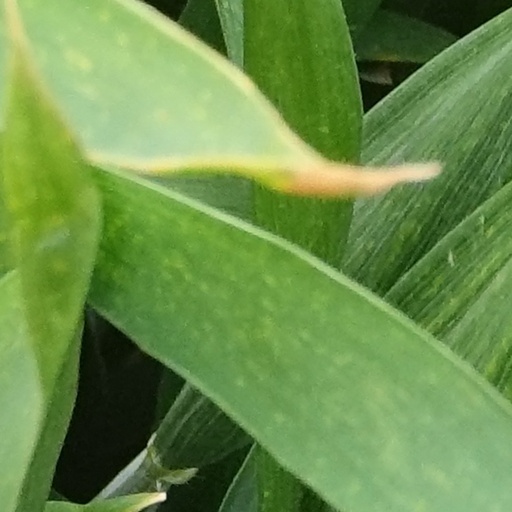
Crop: wheat